RADA Studios

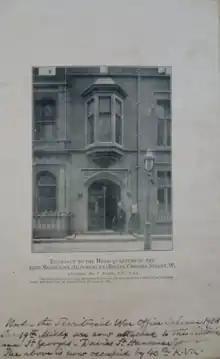
The Drill Hall shortly after completion

The building was designed by Samuel Knight as the headquarters of the St Giles's and St George's Bloomsbury Rifles and completed in 1882. It has a notable artistic history: in the 1900s, Sergei Diaghilev and the Ballets Russes rehearsed there. The Bloomsbury Rifles amalgamated with the 1st Middlesex (Victoria and St George’s) Volunteer Rifle Corps and moved out to the Davies Street drill hall in 1908. In their place the 12th (County of London) Battalion, London Regiment (The Rangers) took over the Drill Hall in Chenies Street on 25 June 1908. The battalion was mobilised at the Drill Hall in August 1914 before being deployed to the Western Front.